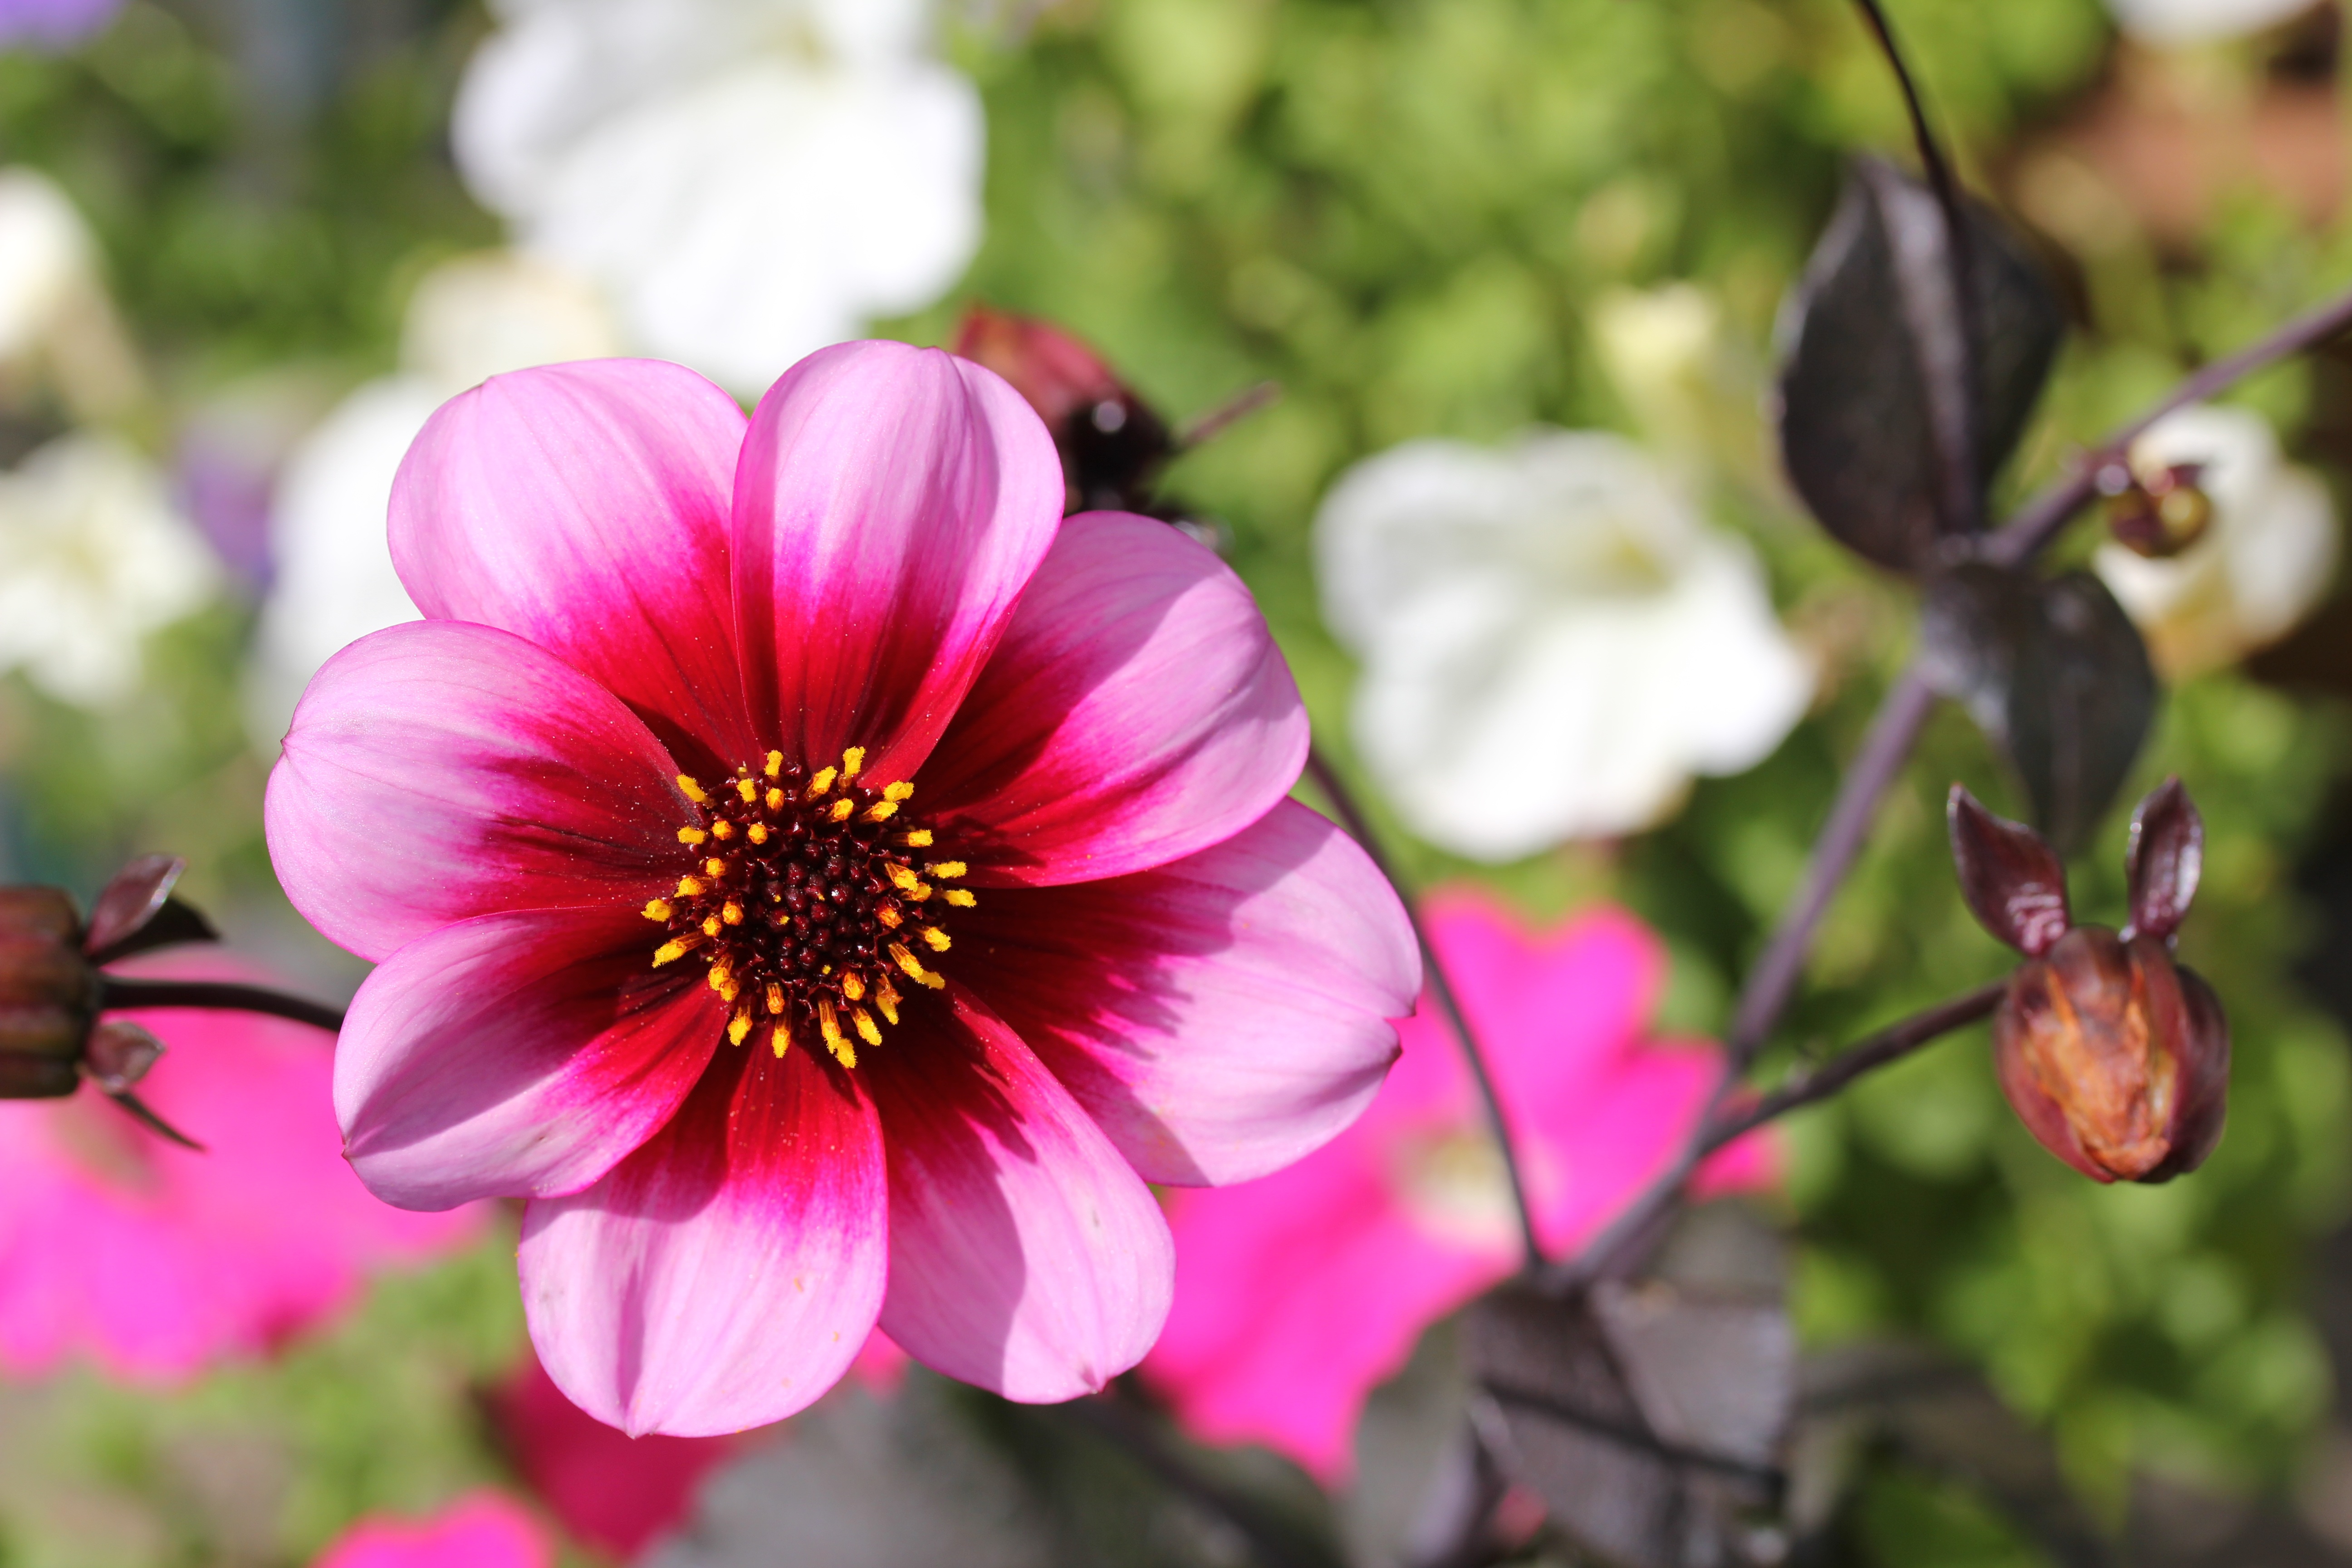
nature, blossom, plant, flower, petal, bloom, floral, botany, garden, pink, flora, botanical, wildflower, dahlia, macro photography, flowering plant, daisy family, annual plant, land plant, garden cosmos